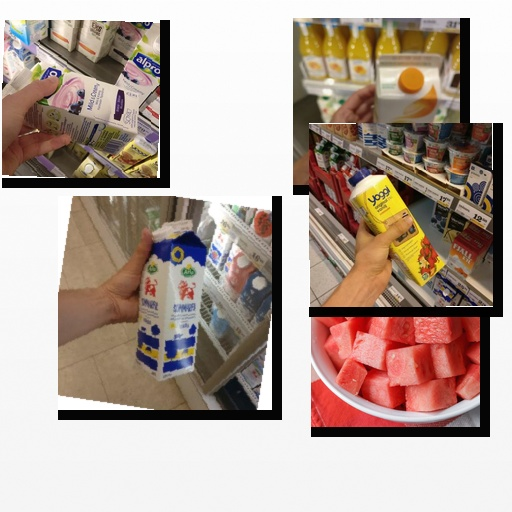
Food items: watermelon, soyghurt, strawberry_yogurt, mandarin_juice, sour_milk